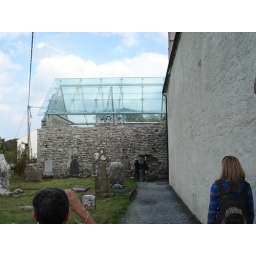
They are so smart! They put a glass roof over it to protect the old crosses and such